Seaside resort

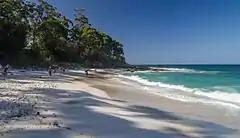
Hyams Beach in the Jervis Bay Territory in Australia, renowned for its brilliantly white sand

The extension of this form of leisure to the middle and working classes began with the development of the railways in the 1840s; they offered cheap travel to fast-growing resort towns. In particular, the branch line to the small seaside town of Blackpool from Poulton-le-Fylde led to a sustained economic and demographic boom. A sudden influx of visitors arriving by rail motivated entrepreneurs to build accommodation and create new attractions, leading to more visitors and rapid growth throughout the 1850s and 1860s.